John Cokayne (died 1438)

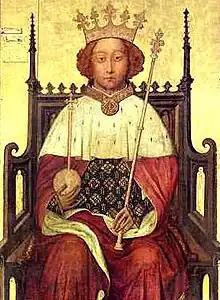
Richard II of England.

The Cockayne family are known to have lived at Ashbourne from the mid-12th century. The Derbyshire historian Stephen Glover wrote that the Cockaynes "resided and flourished for many generations in this town, and had considerable estates in the county, much increased by a match with the heiress of Herthill." His mother's patrimony was to be an important factor in the prominence Sir John Cockayne assumed in his county's affairs, although he did not gain full control of it until after his mother's death. However, the family were already wealthy before the Harthill inheritance, although it has been pointed out that they suffered over several generations from "reduced family income due to the longevity of dowagers," which led to Edmund and his brother John not being knighted in their youth.